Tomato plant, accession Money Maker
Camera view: horizontal (90 deg, fisheye); turntable rotation: 0 degrees
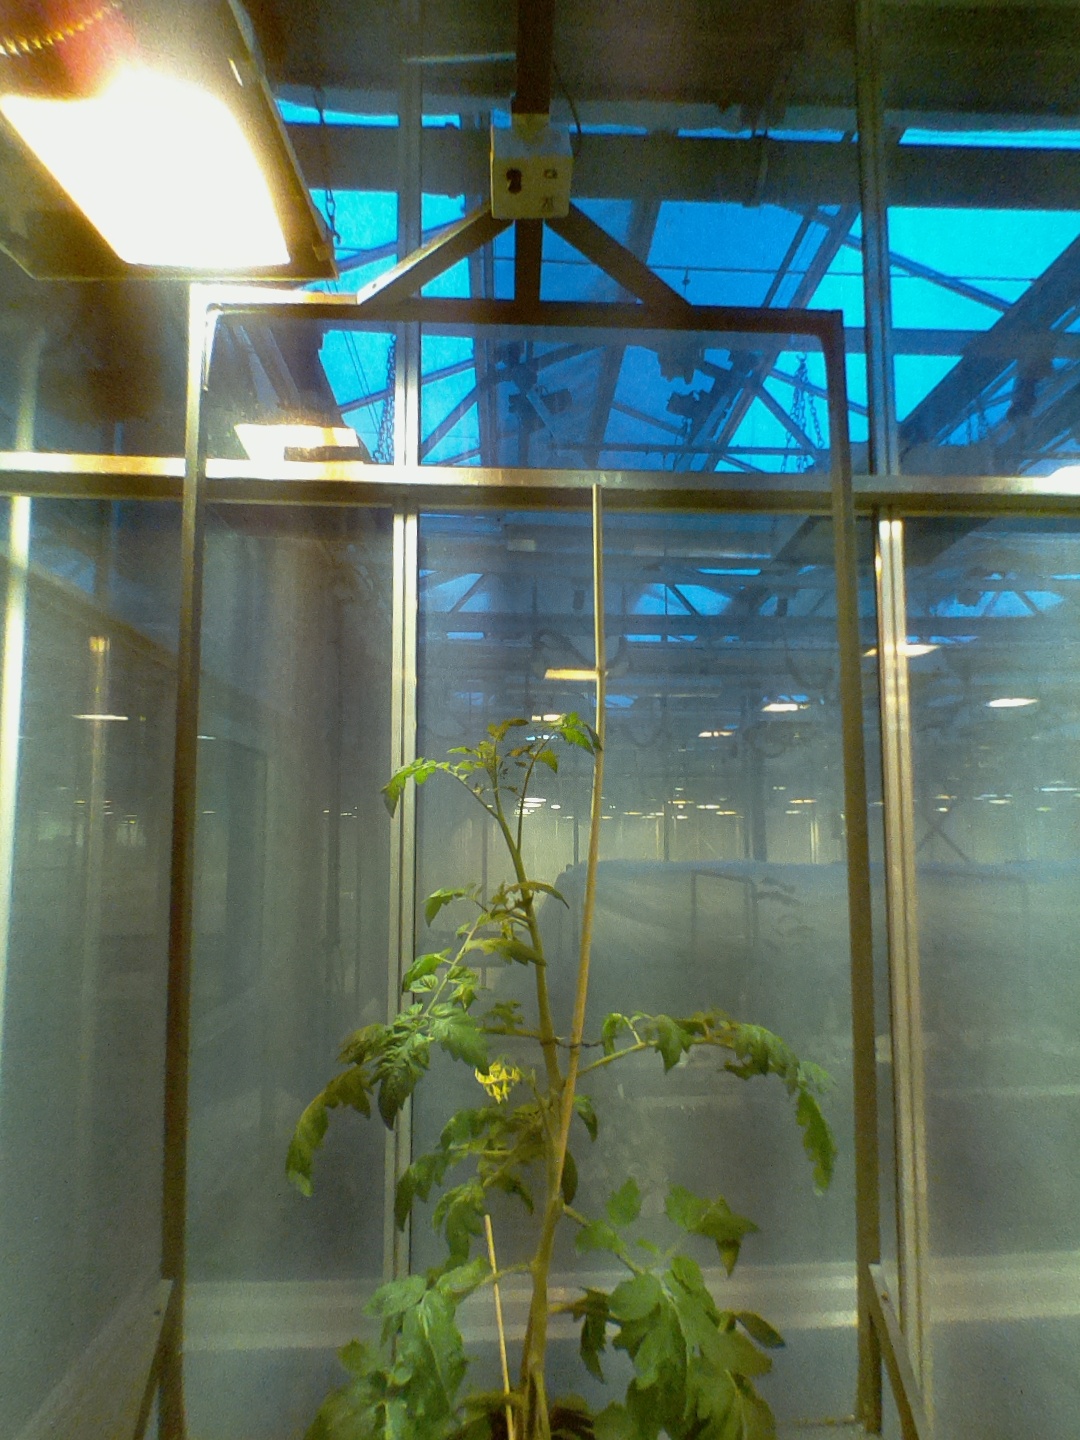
BBCH growth stage 68: Full flowering, 80%-90% of flowers open, more petals falling